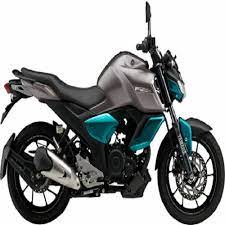
Vehicle type: Motorcycles